The Work and the Glory (film series)

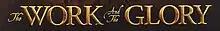
Official film series logo

The Work and the Glory film series consists of American period piece-historical fiction Christian-drama films, based on novels of the same name written by Gerald N. Lund. The plot centers around the fictional family named the Steeds, their experiences as early members of The Church of Jesus Christ of Latter-day Saints and their pioneering experiences with Joseph Smith.